Sophie de Choiseul-Gouffier

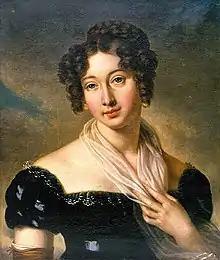
Sophie de Choiseul-Gouffier

Sophie de Choiseul-Gouffier née Zofia Tyzenhauz (1790 – 28 May 1878) was a Polish-Lithuanian novelist, writing in French. She was a daughter of and Marianna Przezdziecka.